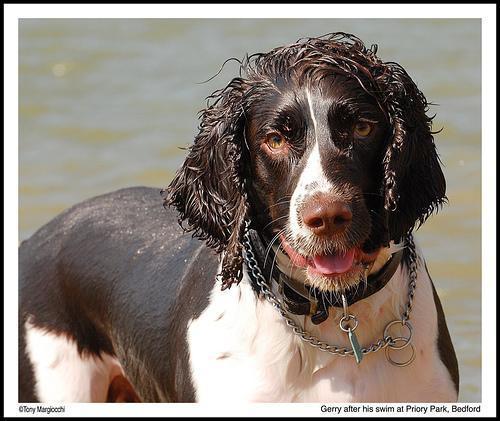
English_springer